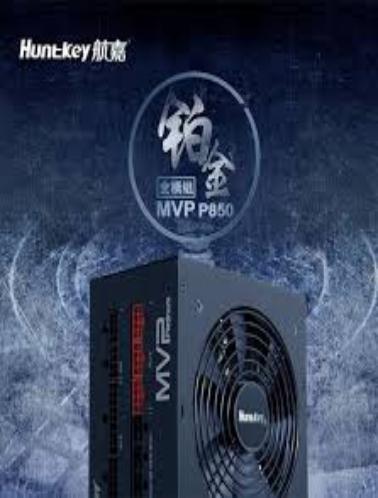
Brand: huntkey
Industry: Food